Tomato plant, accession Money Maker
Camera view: tilt-top (135 deg); turntable rotation: 90 degrees
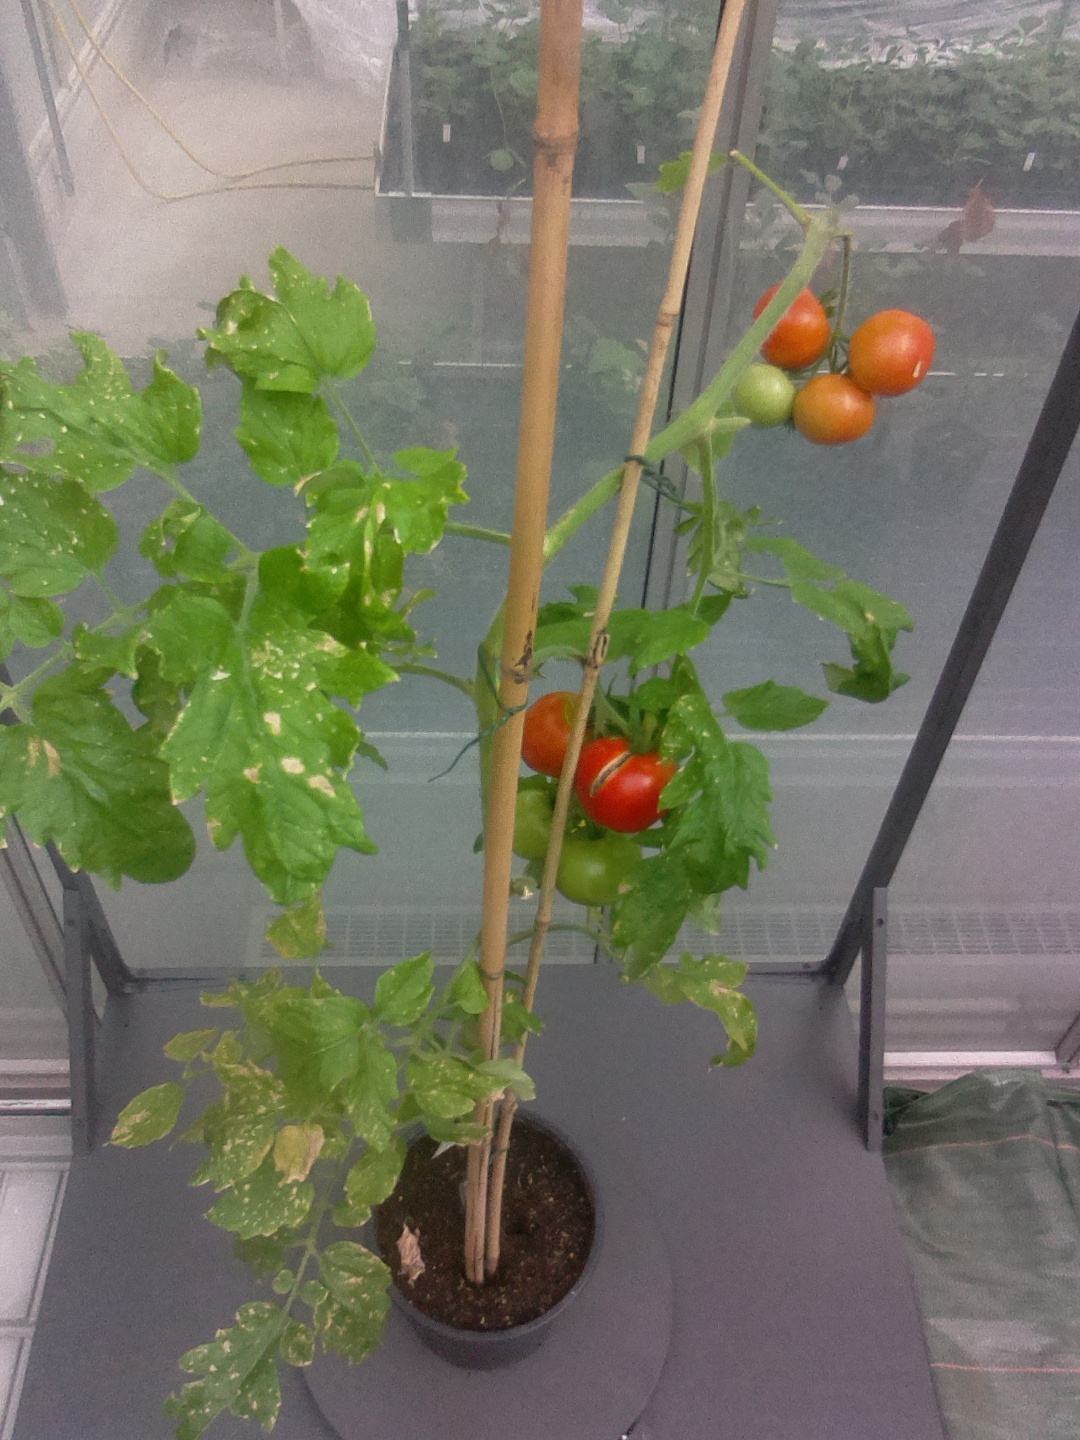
BBCH growth stage 87: 70%-80% of fruits show typical fully ripe color